Twinkie

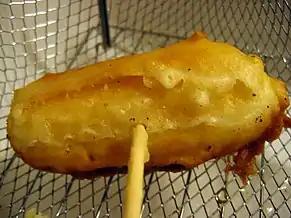
A deep-fried Twinkie

On March 18, 2013, it was reported that Twinkies would return to store shelves in May of that year. Twinkies, along with other Hostess Brands, were purchased out of bankruptcy by Apollo Global Management and Metropoulos & Co for $410 million.